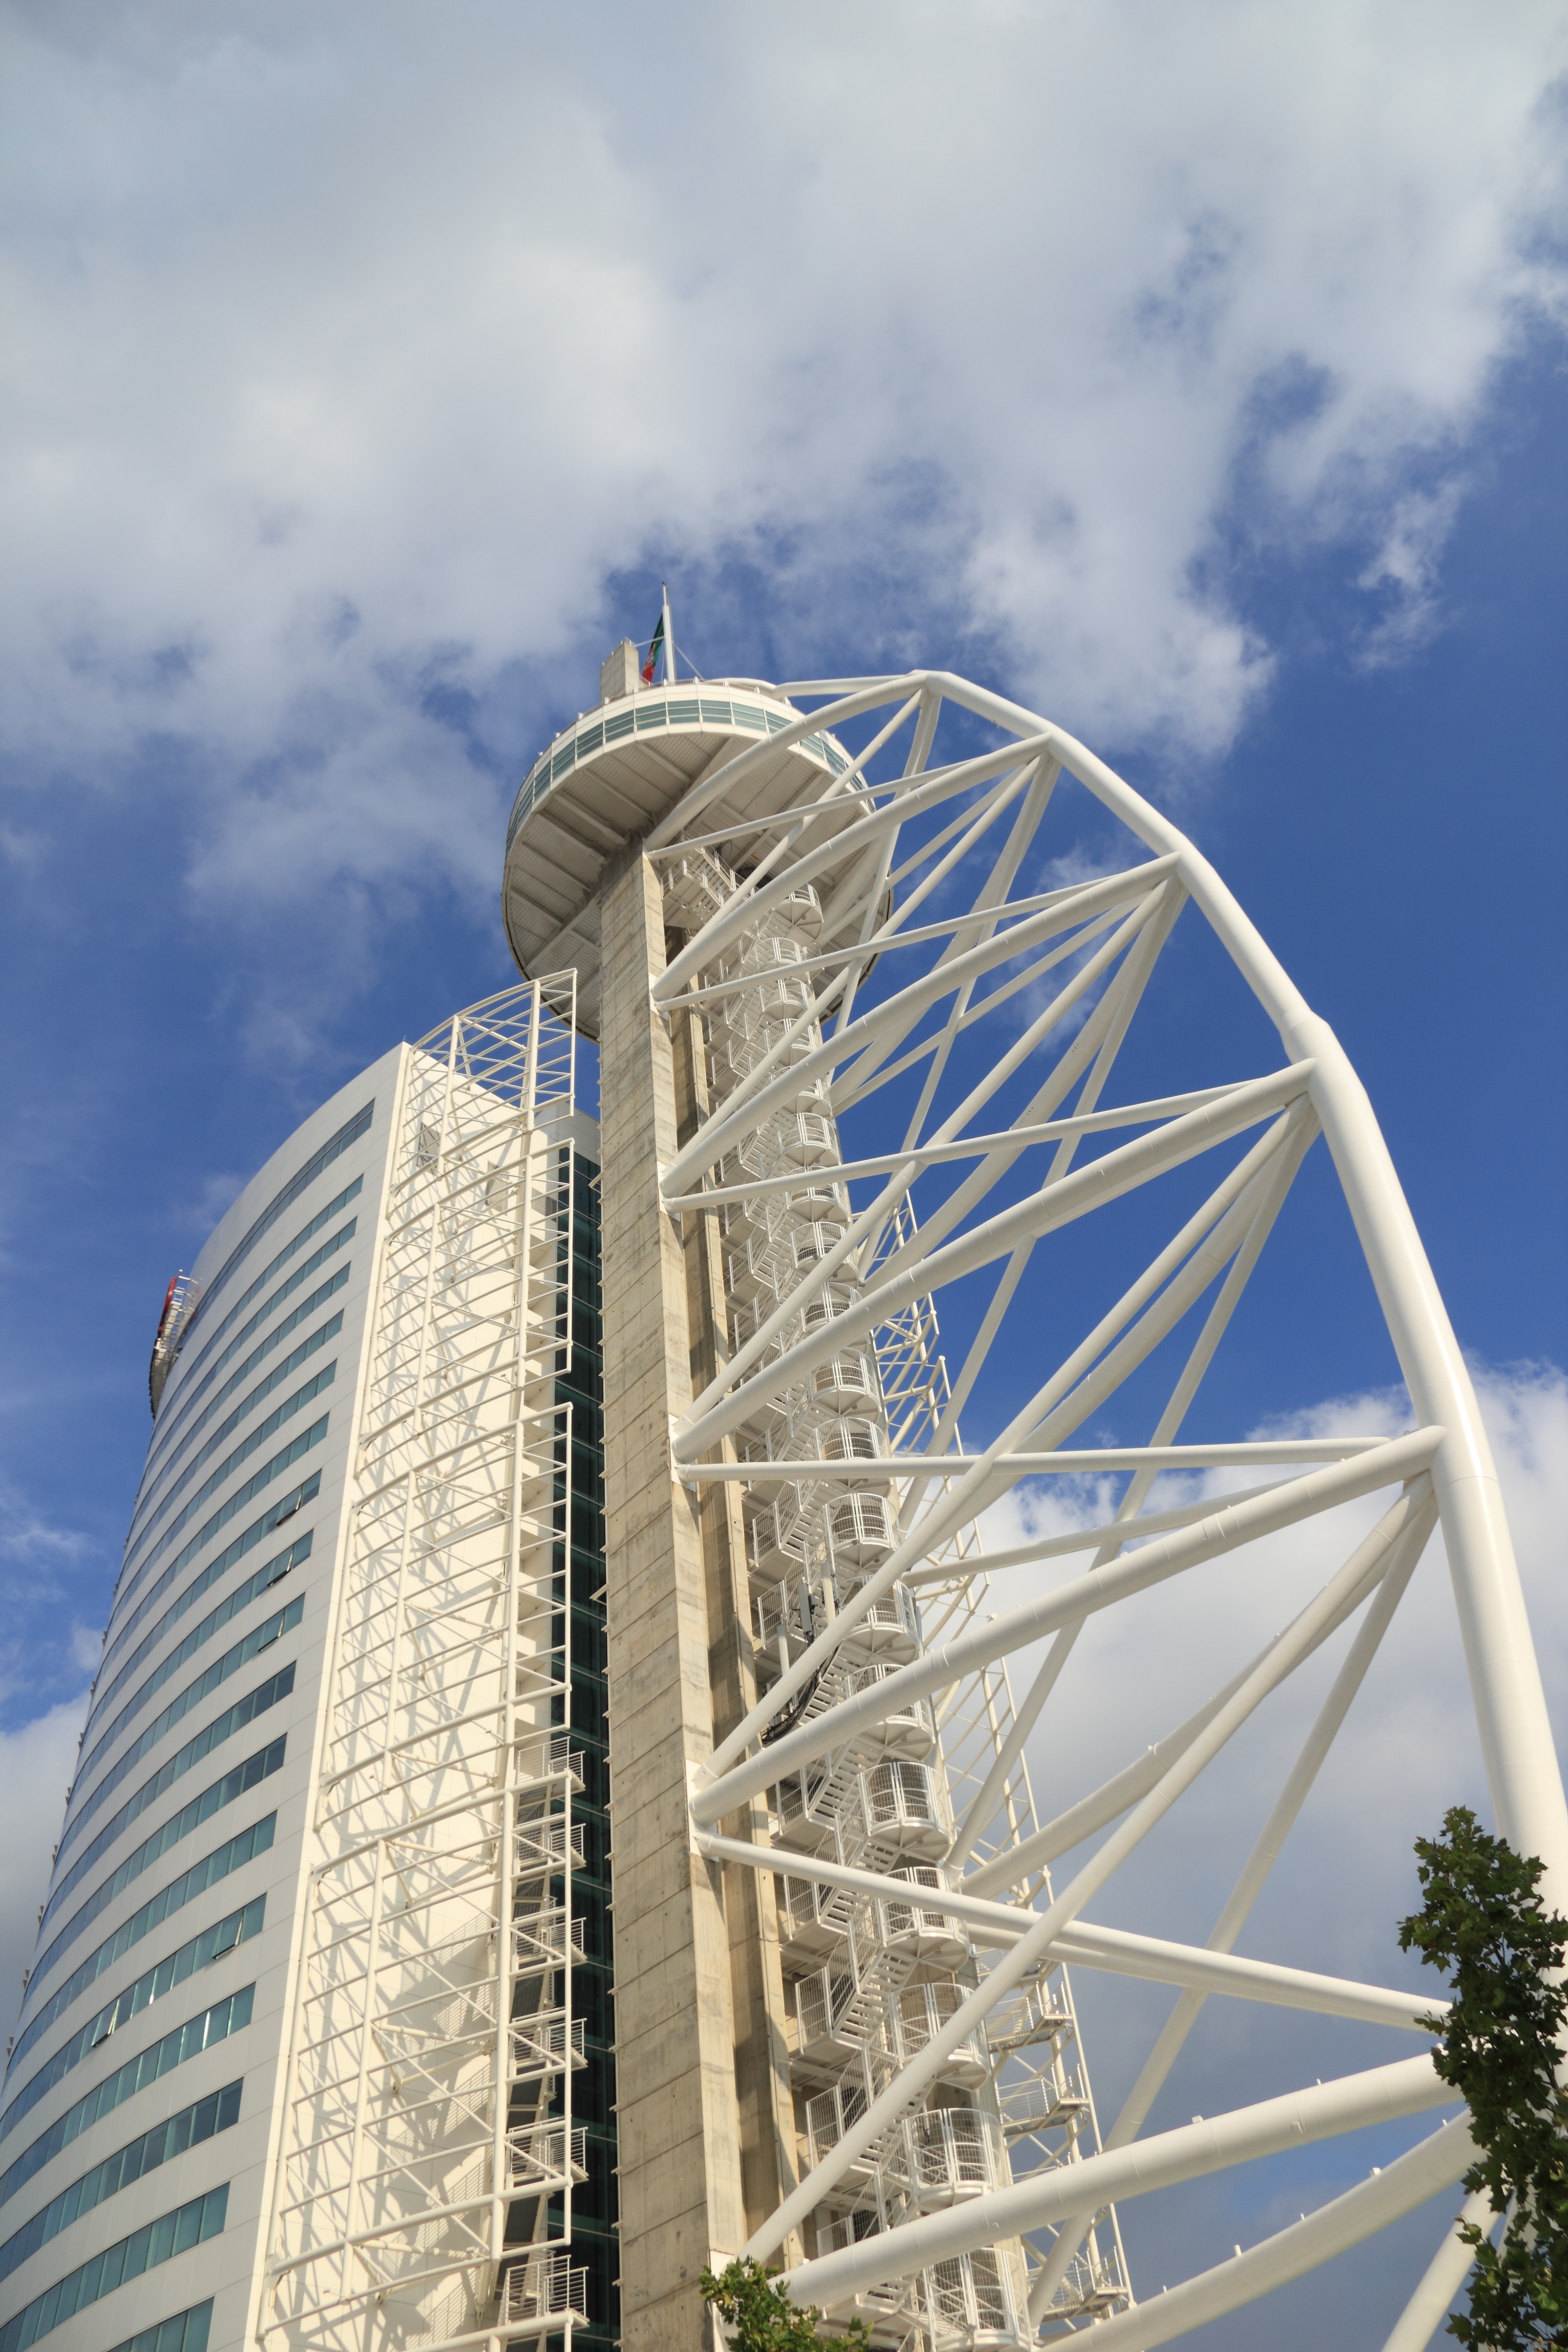
skyscraper, recreation, ferris wheel, amusement park, tower, park, landmark, tower block, expo, hotel, portugal, area, tourist attraction, lisbon, amusement ride, outdoor recreation